Kamenov Spur

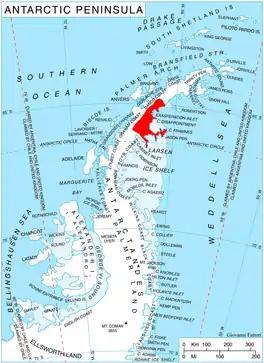
Location of Oscar II Coast on Antarctic Peninsula.

Kamenov Spur is the rocky, partly ice-free peak rising to 818 m in Poibrene Heights on Oscar II Coast, Graham Land in Antarctica. It is overlooking Evans Glacier to the north.